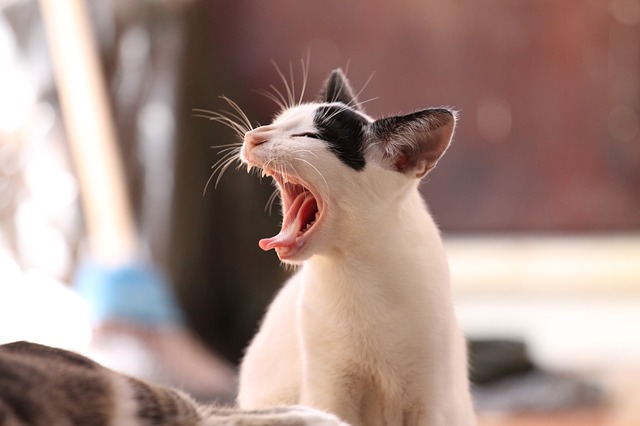
Label: gatto